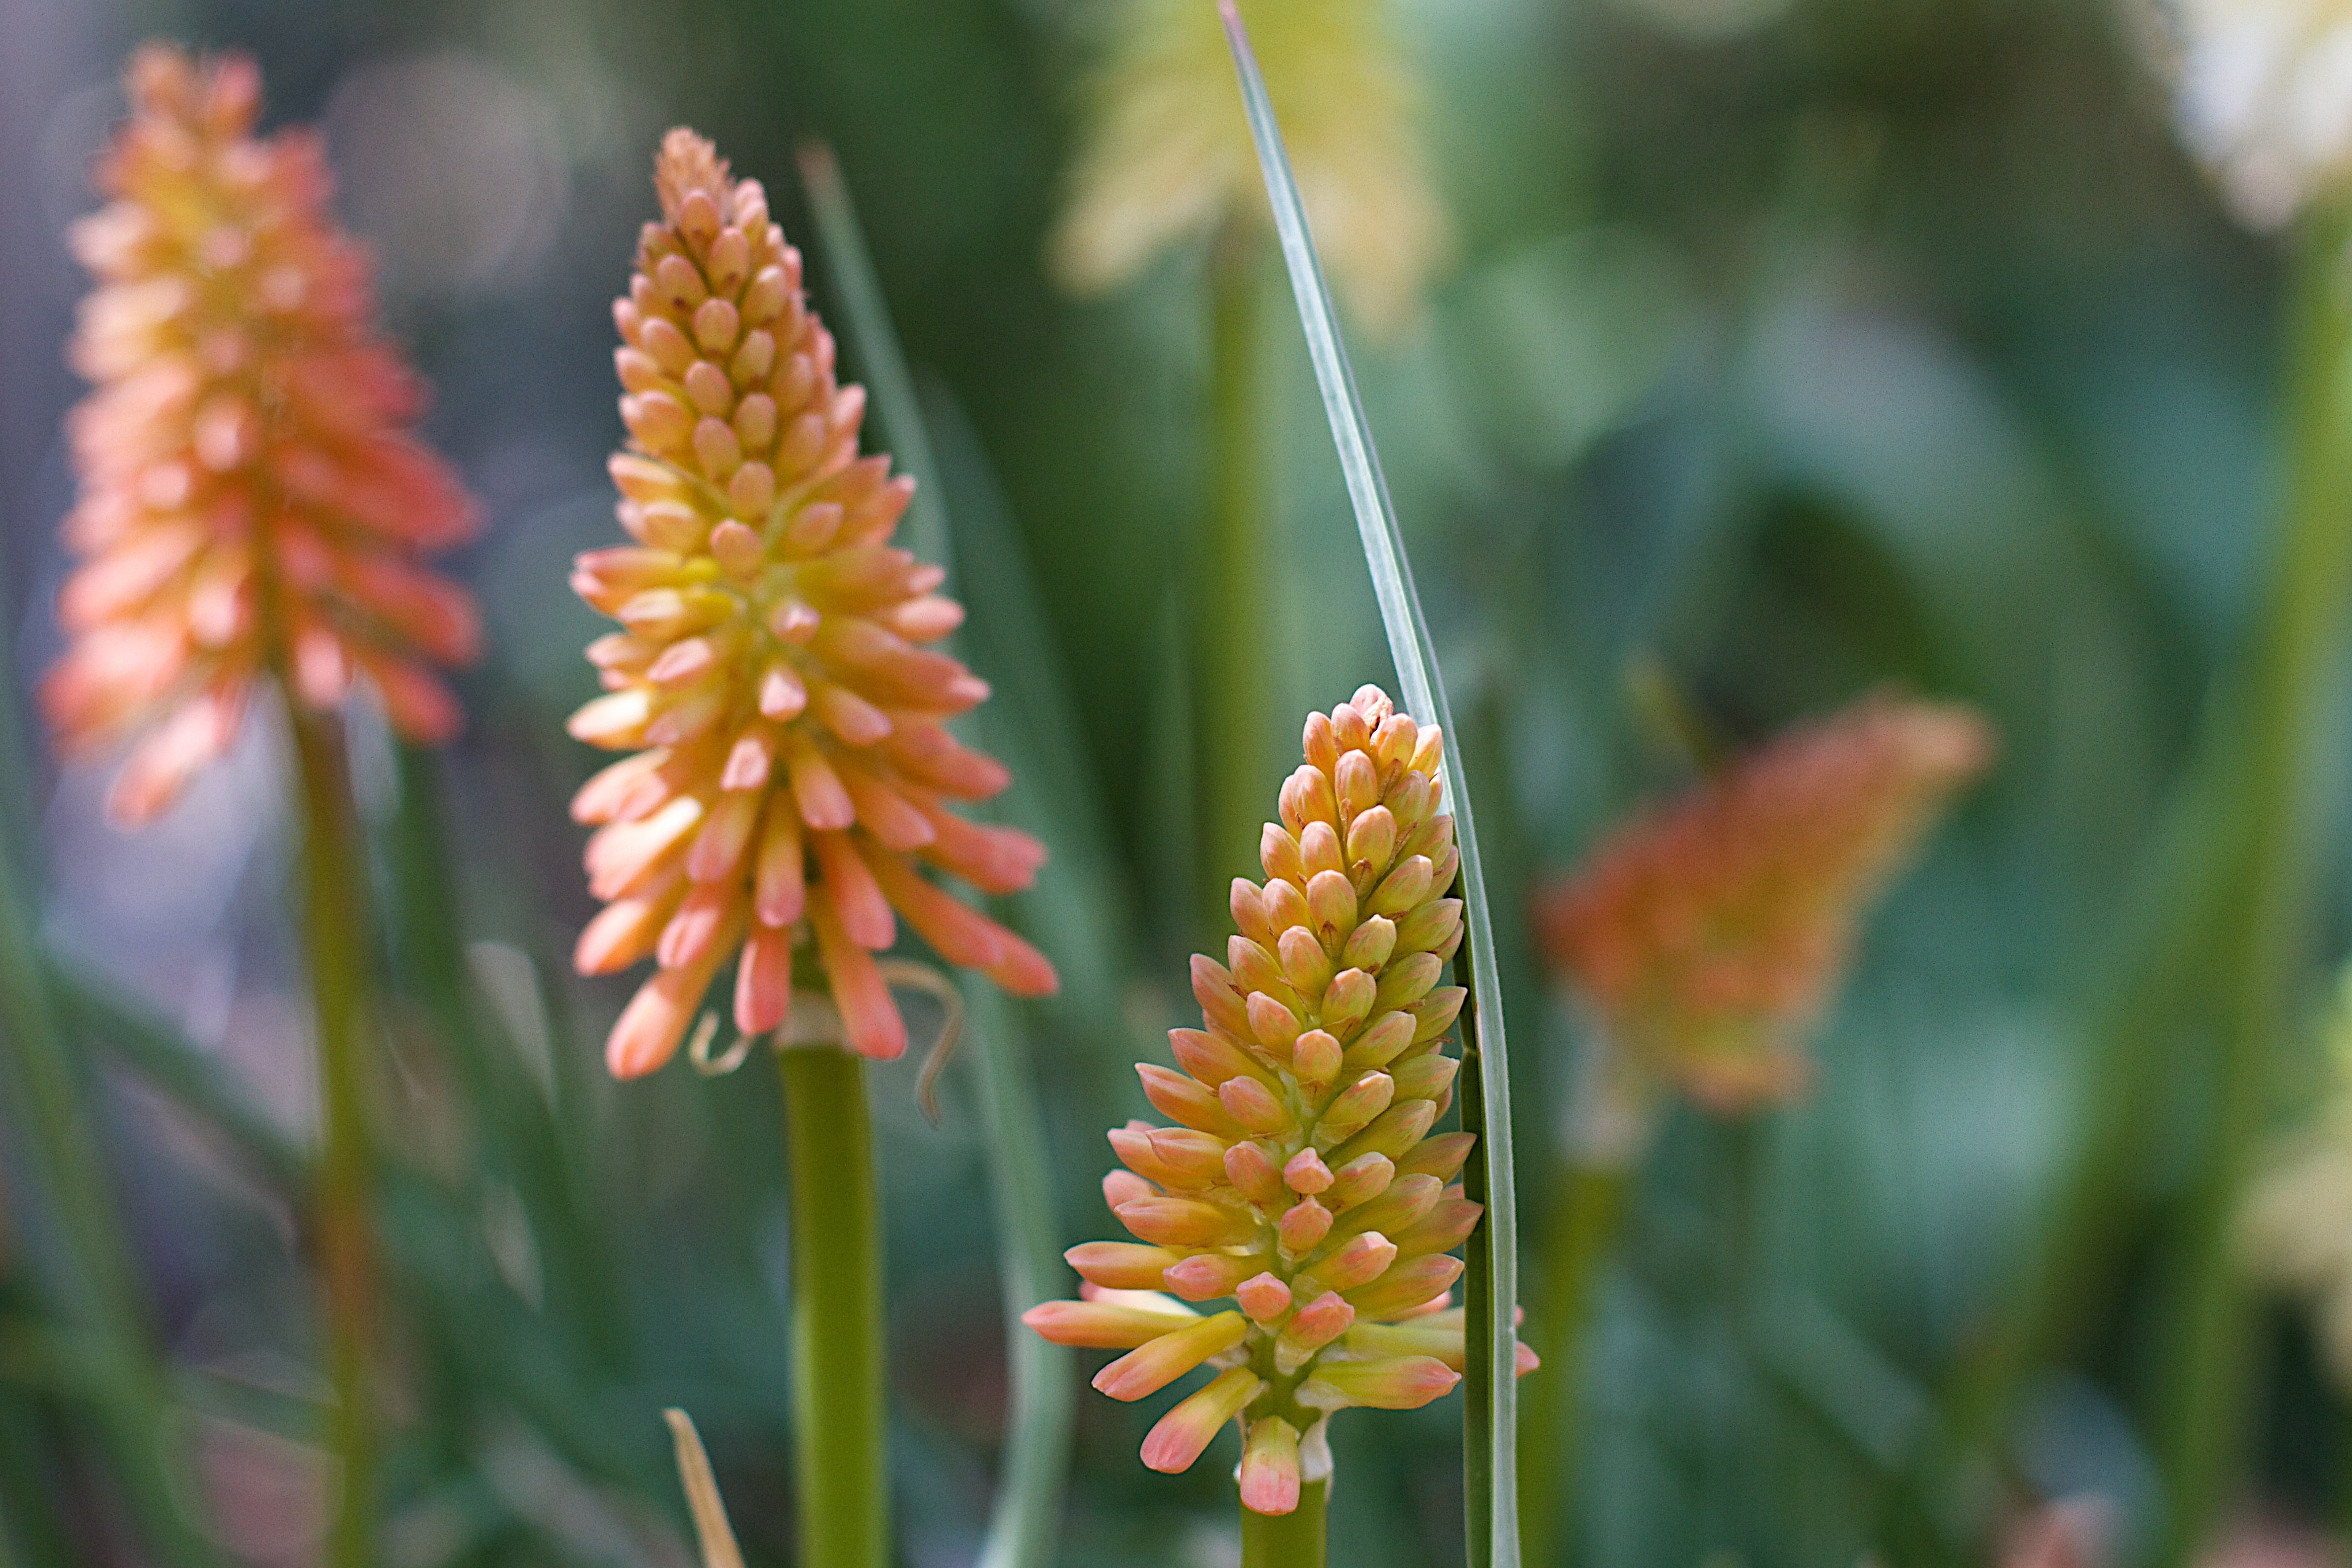
nature, plant, flower, botany, flora, wildflower, macro photography, xanthorrhoeaceae, flowering plant, torch lily, grass family, plant stem, land plant